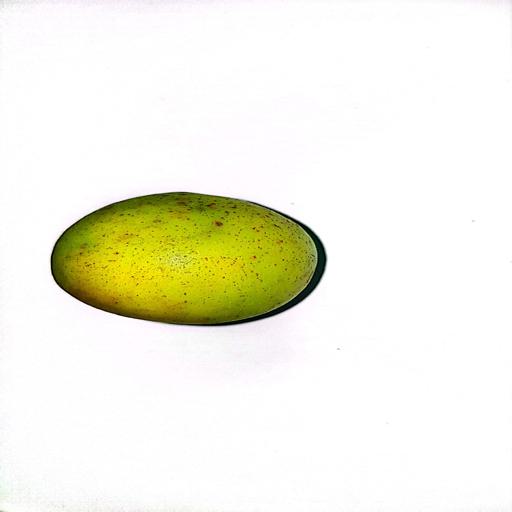
Label: healthy